Stein am Rhein

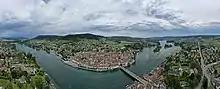
Stein am Rhein aerial panorama

Stein am Rhein has an unemployment rate of 1.74%. , there were 61 people employed in the primary economic sector and about 14 businesses involved in this sector. 553 people are employed in the secondary sector and there are 45 businesses in this sector. 856 people are employed in the tertiary sector, with 172 businesses in this sector.